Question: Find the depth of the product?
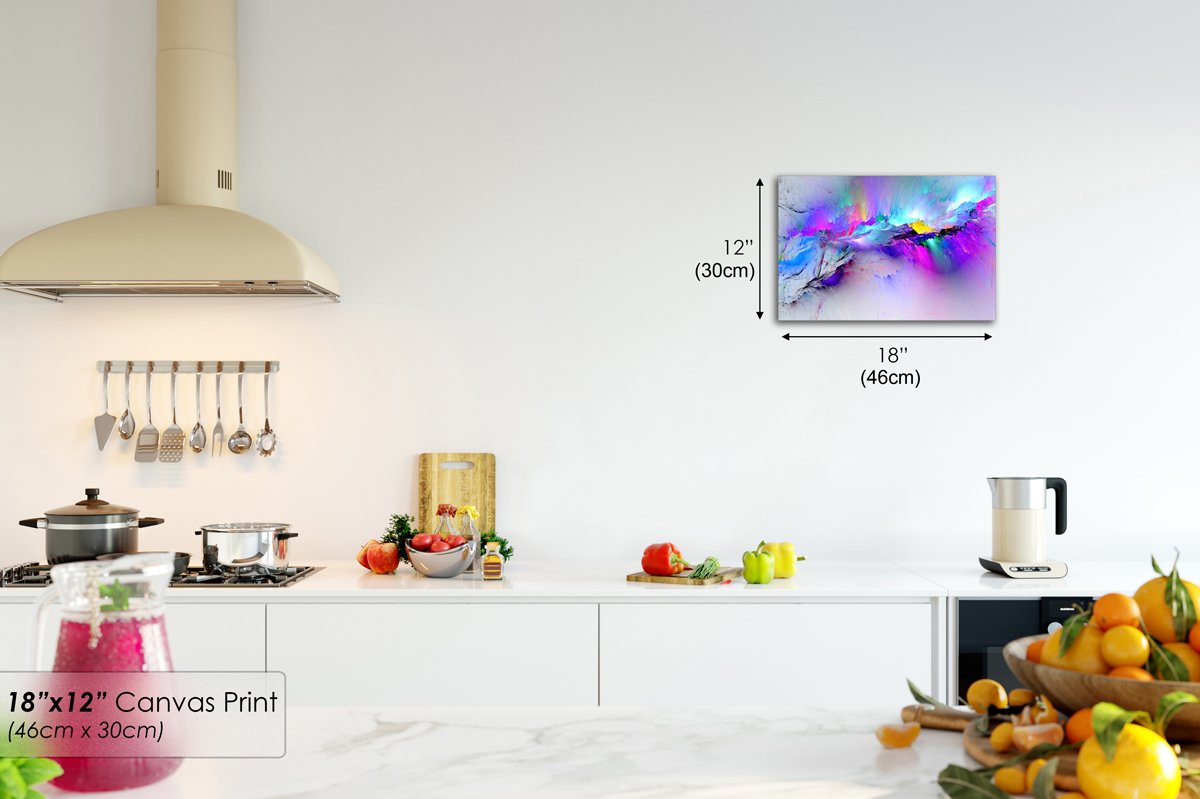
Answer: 18.0 inch